Chaudhary Group

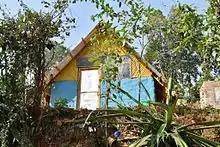
Shelter built by Chaudhary Group in Madevsthan of Kavre District, approximately east of Kathmandu

The group assembles and distributes consumer electronics (smartphones, refrigerators, washing machines, microwave ovens, TVs, vacuum cleaners, and various other products) across Nepal. It imports and distributes other brands such as TCL, Intex, Godrej, and Kelvinator. The best-known brand that the group deals in is LG Corporation of South Korea.